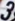
Number: 3